Northrop Grumman Switchblade

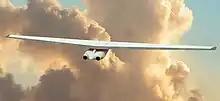
Switchblade in the conventional position

The Northrop Grumman Switchblade was a proposed variable sweep oblique wing unmanned aerial vehicle studied by Northrop Grumman for the United States.